Metropolitan Stadium

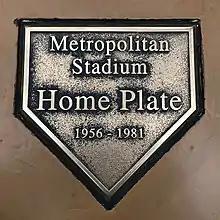
Home plate at Nickelodeon Universe

The Mall of America, which opened in 1992, stands on the site of what is now nostalgically called "the Old Met." A brass plaque in the shape of home plate, embedded in the floor in the northwest corner of Nickelodeon Universe, commemorates the site's days as a sports venue by marking where home plate once sat. Near the opposite corner, mounted high on the wall, is a red stadium seat denoting the precise landing spot (including elevation) of Harmon Killebrew's home run, a blast to the upper deck in deep left-center field on June 3, 1967. This was the longest homer of Killebrew's career, and the longest ever hit in Metropolitan Stadium. The Met's outfield seating featured green bleacher-style benches and seats, yet the seat the ball hit was painted red and could be seen from all other seats in the stadium.